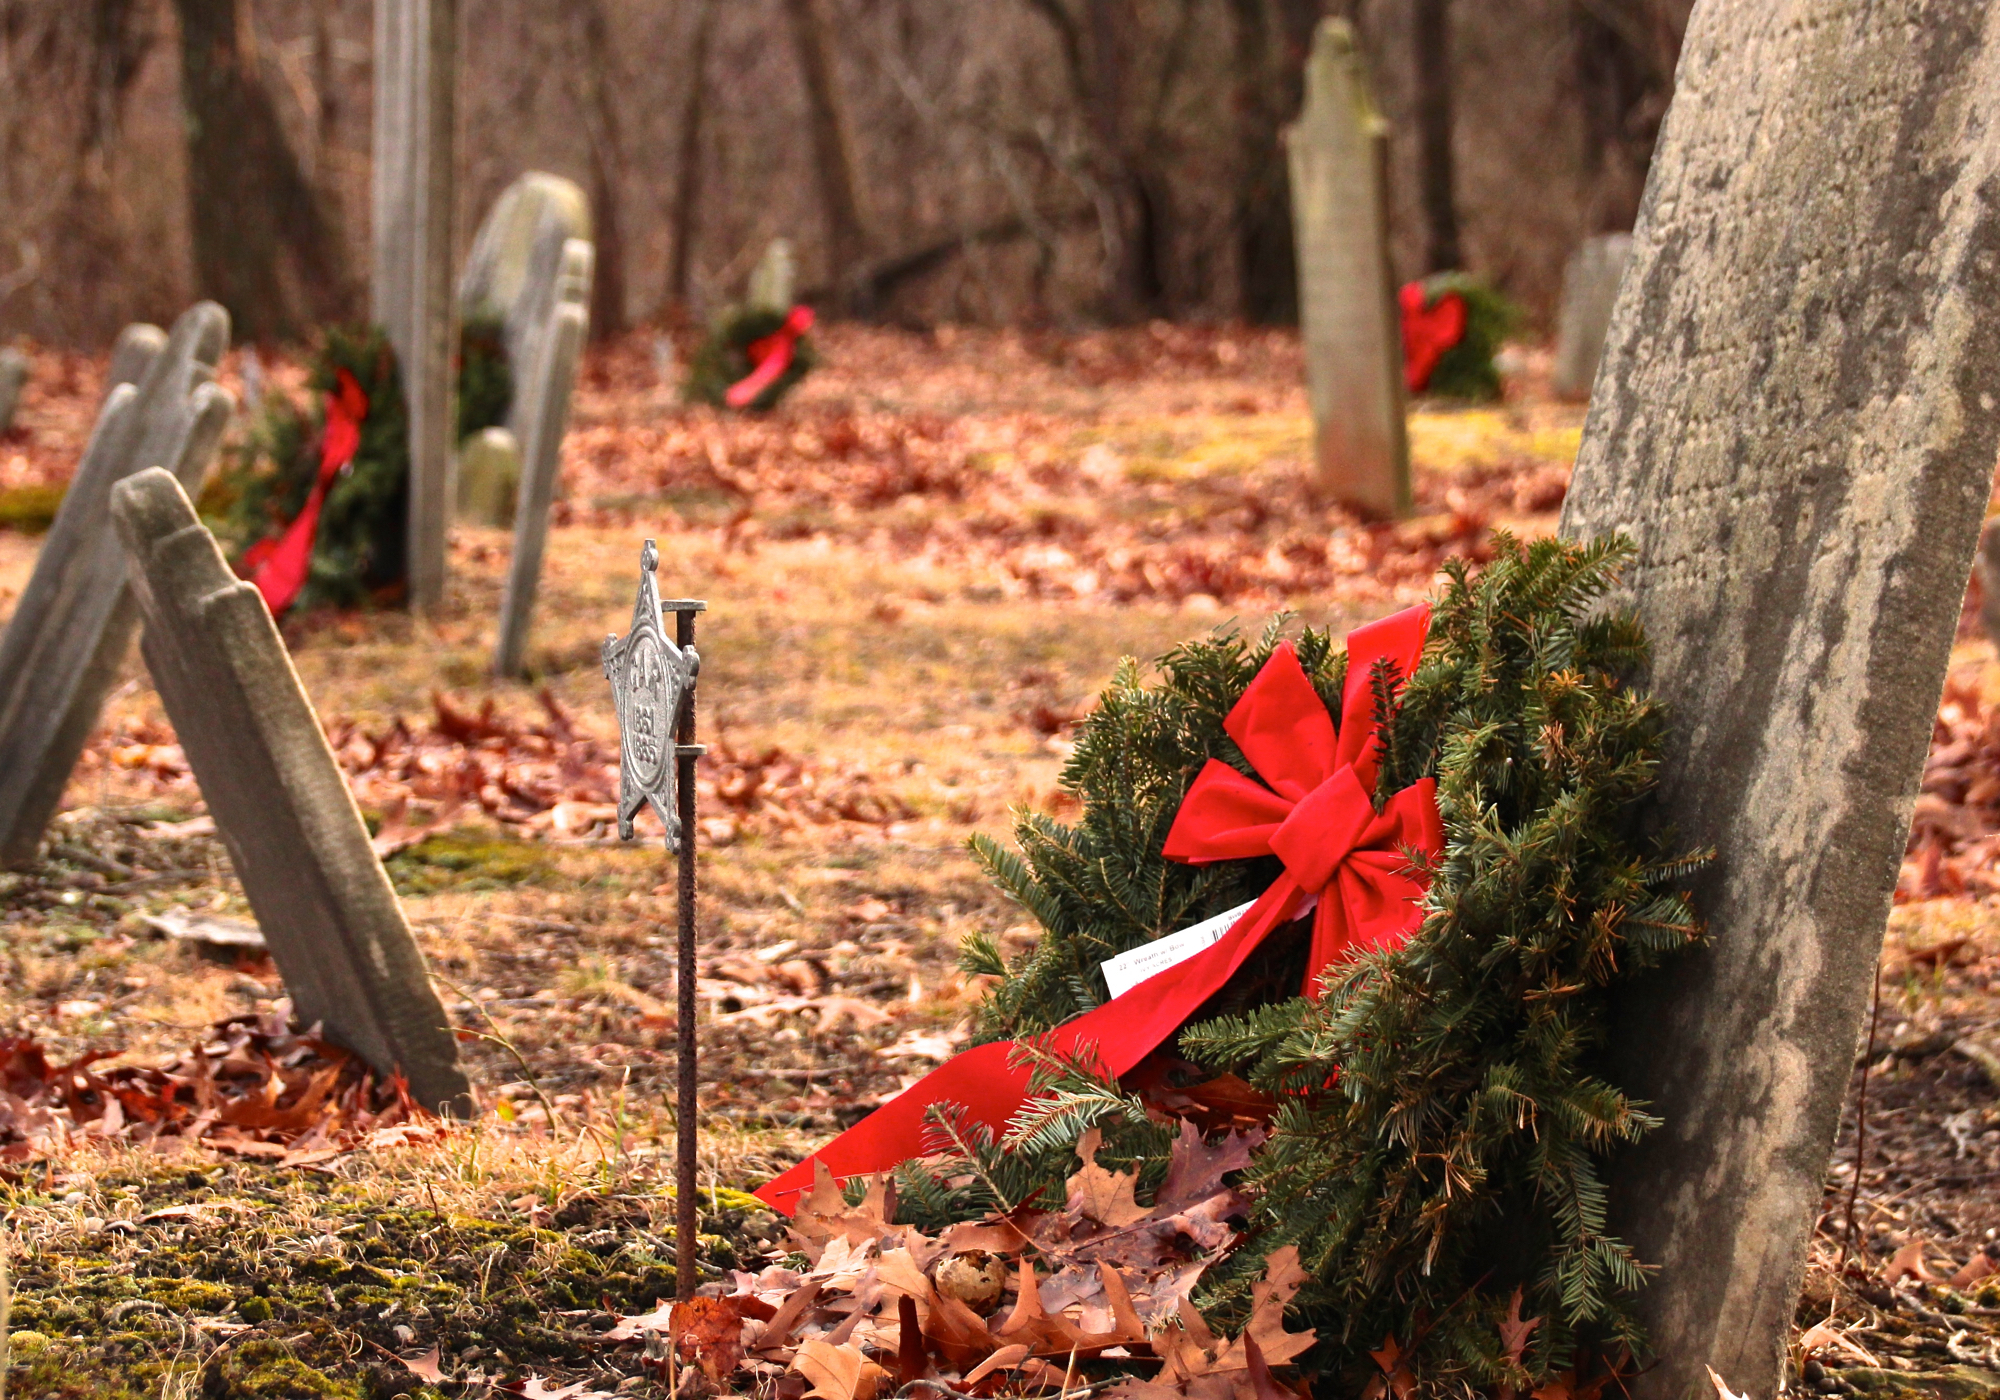
tree, forest, leaf, flower, spring, autumn, season, woodland, 3652015, 365the2015edition, day358, day358365, 24dec15, woody plant